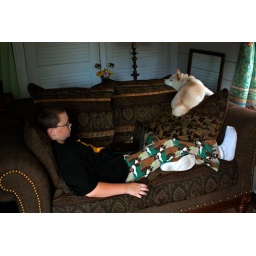
Chillaxing on the sofa at Auntie Achoo's house in the Adirondacks.